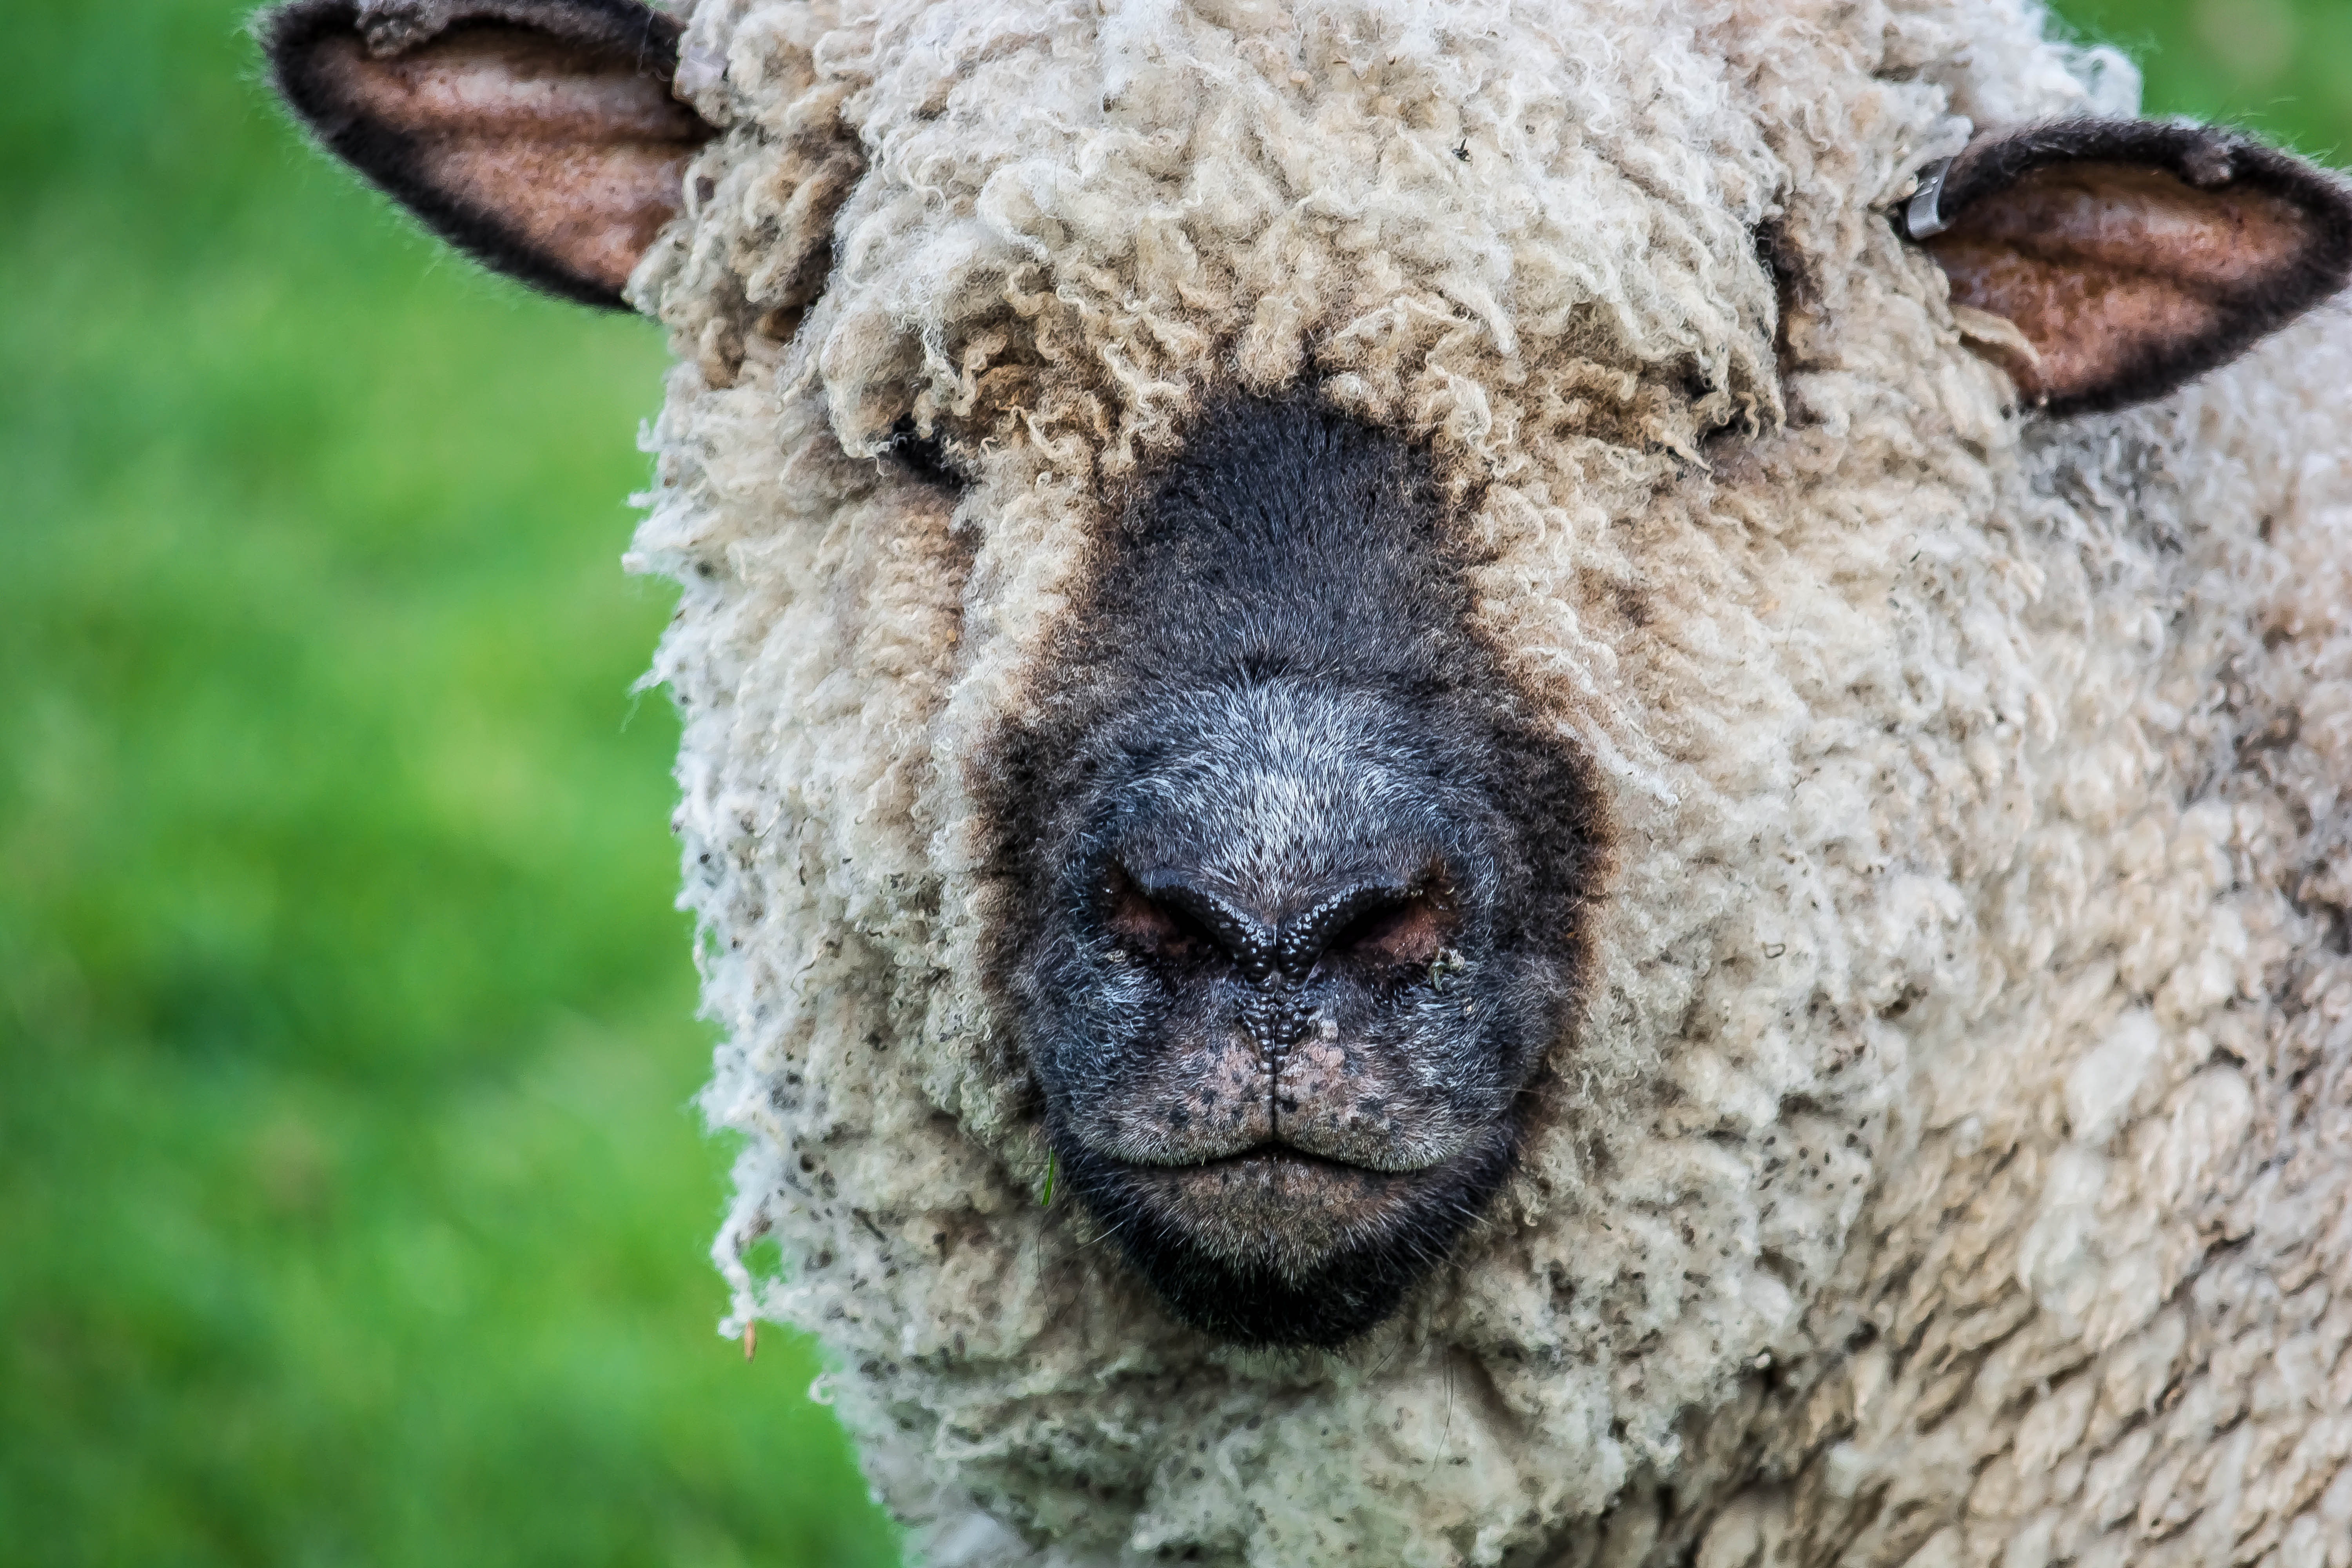
nature, farm, animal, wildlife, wild, rural, livestock, sheep, mammal, agriculture, wool, close up, head, farm animal, vertebrate, sheeps, cow goat family